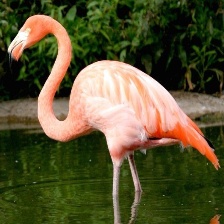
Species: AMERICAN FLAMINGO
Scientific name: PHOENICOPTERUS RUBER